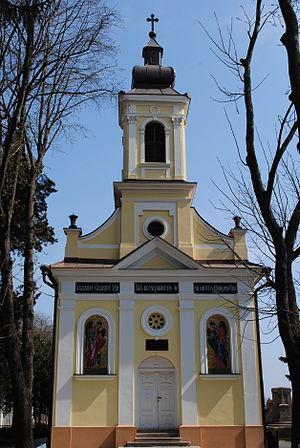
Le monastère de la Sainte-Trinité est un monastère orthodoxe serbe situé à Kikinda dans la province de Voïvodine et dans le district Banat septentrional en Serbie.